Museo de Bellas Artes de Álava

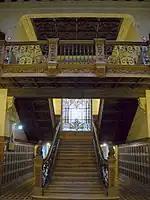
Main staircase

The idea of creating a museum in Álava dated back over a century. In 1792 the Royal Basque Society kept a library and a collection of Roman tombstones in the old Seminary Church of Aguirre de Vitoria. In 1844 the civil governor established a "Gallery of Pictures" in a room of the Palace House. At the end of the 19th century, Federico Baraibar had gathered archaeological remains in what he called the "Incipient Museum" in the halls of the secondary school, which later served as the meeting place of the Basque Parliament. In addition, a school of Arts and crafts hosted rooms with works, primarily from local artists.